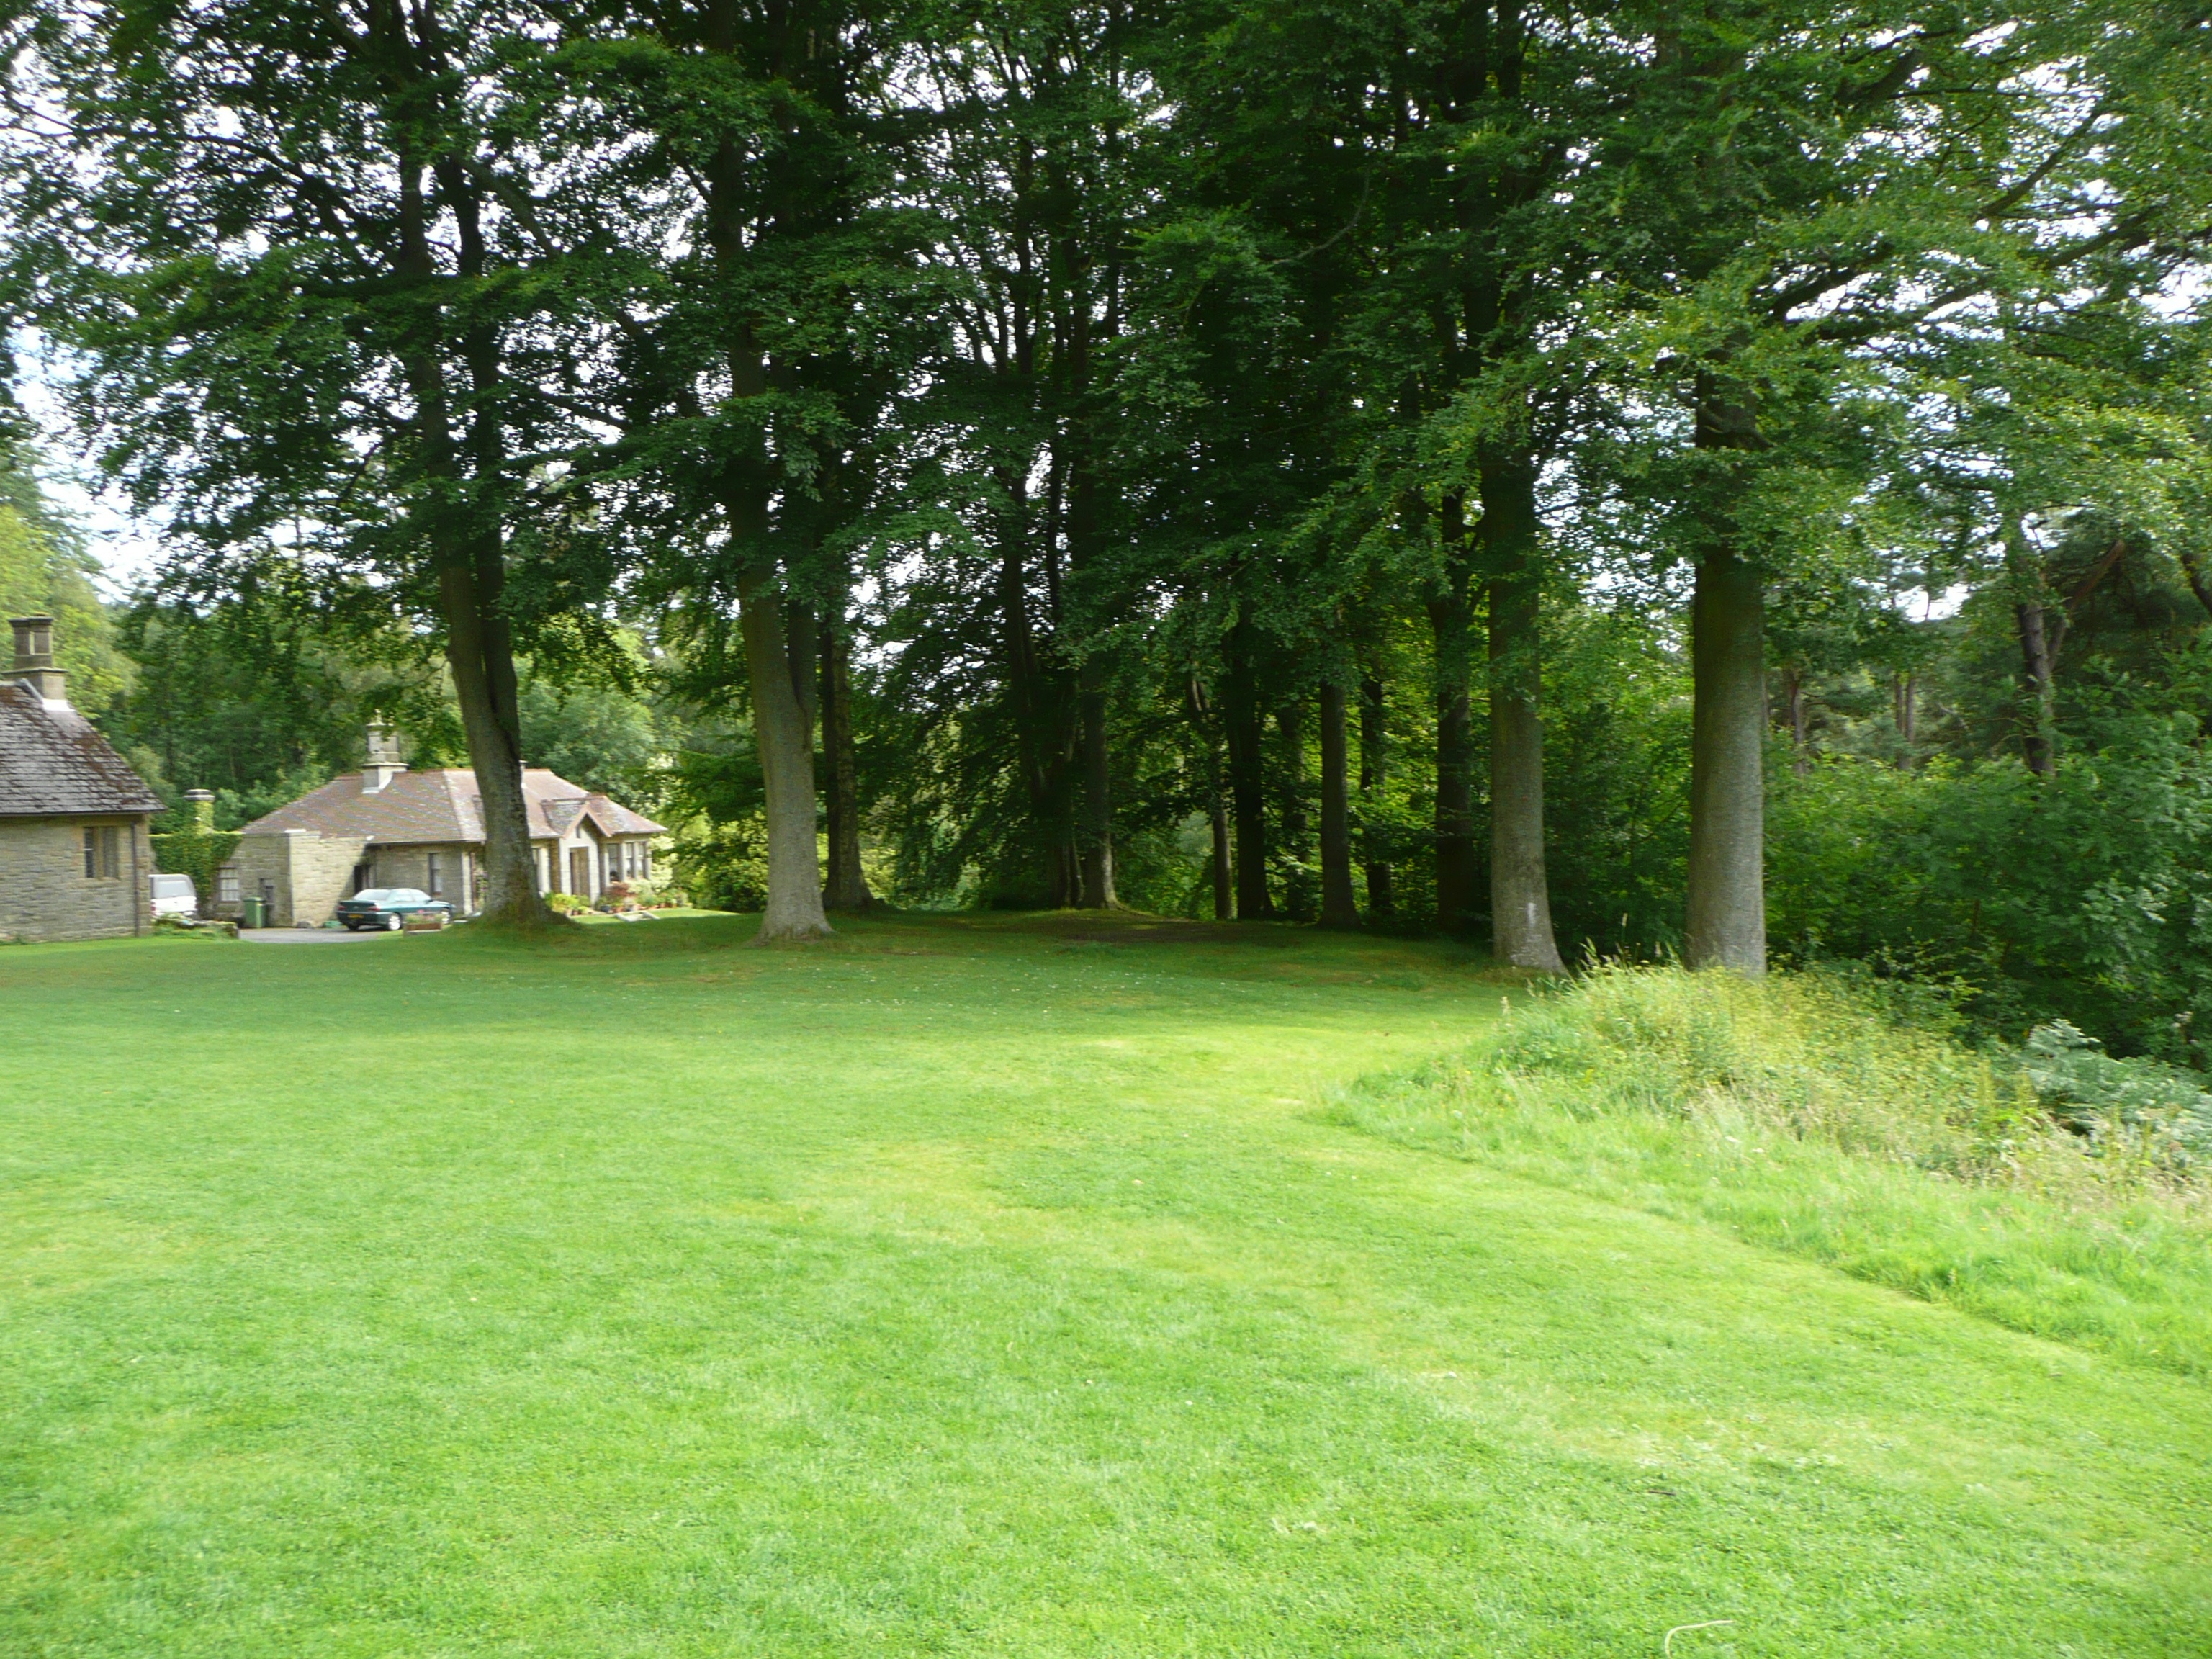
landscape, tree, nature, grass, lawn, meadow, view, country, green, pasture, natural, park, scenery, backyard, property, garden, trees, outdoors, estate, woodland, yard, land lot, landscape architect